Norton Fitzwarren

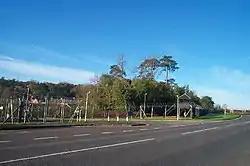
Entrance to Norton Manor Camp, home of 40 Commando, Royal Marines

It was the location of a 300-man prisoner of war camp during World War II, initially housing Italian prisoners from the Western Desert Campaign, and later German prisoners after the Battle of Normandy. POW Camp Number 665 – 'Cross Keys Camp', Norton Fitzwarren.